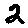
Label: 2